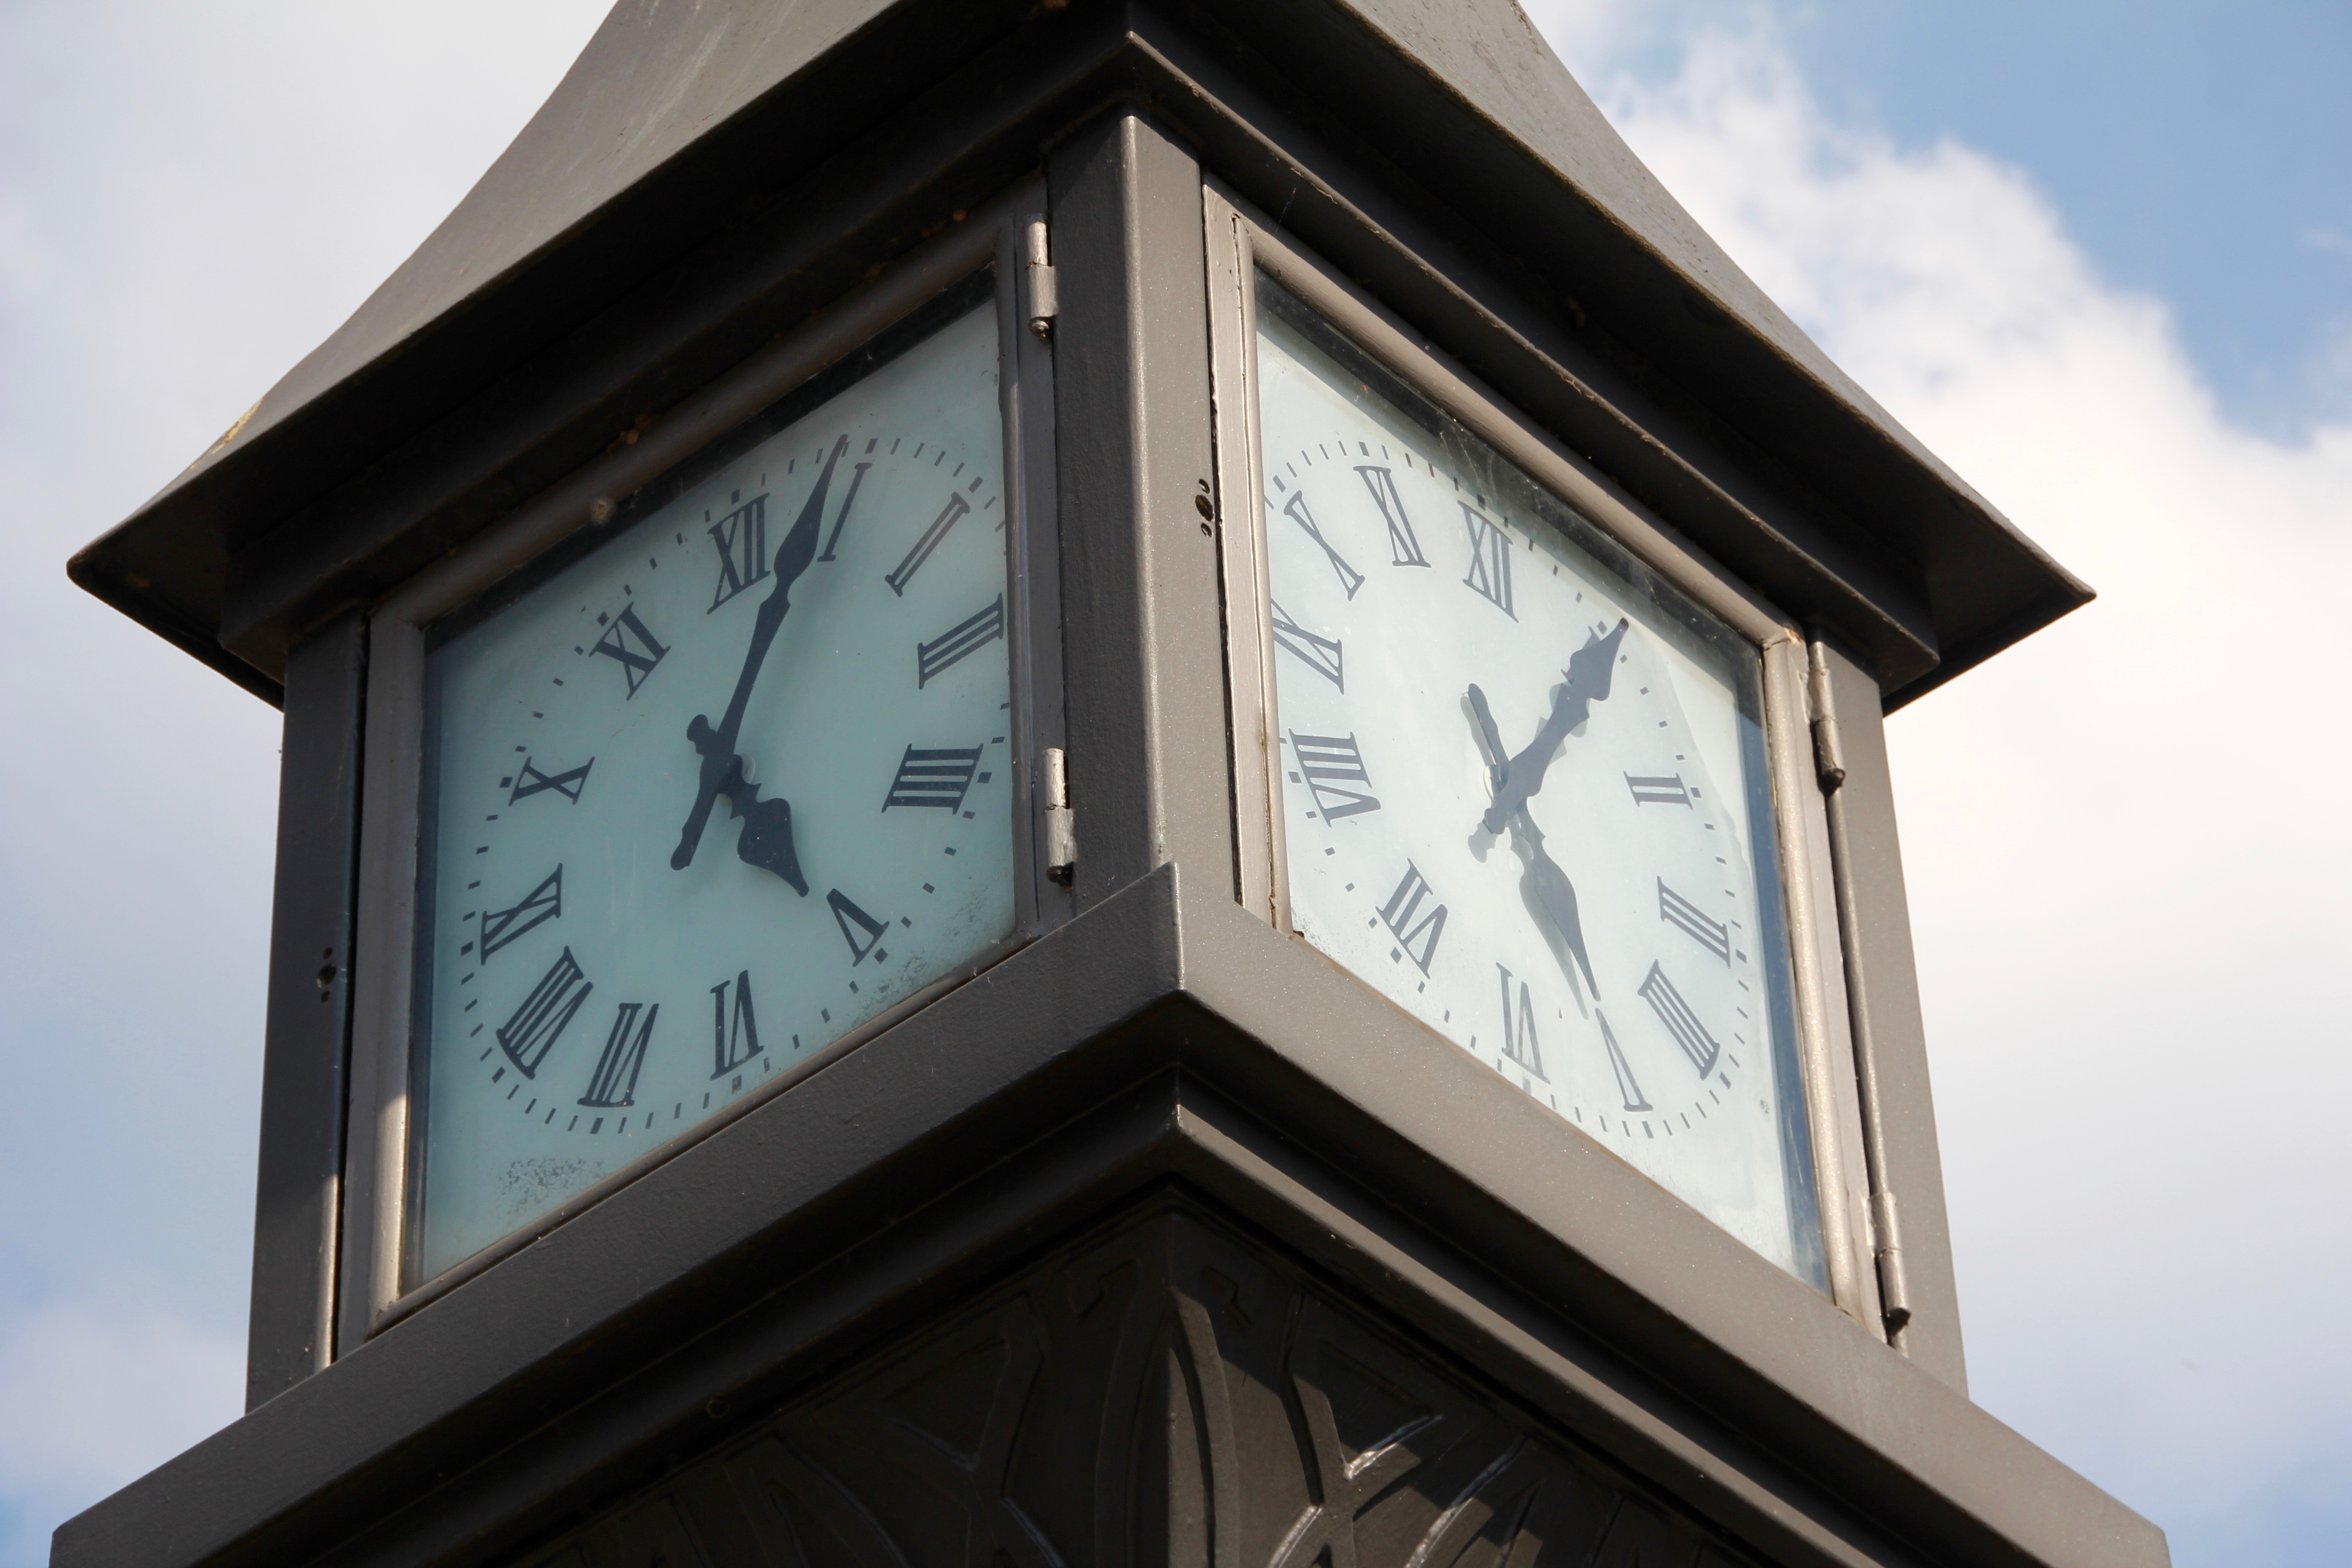
house, window, clock, analog, facade, marketplace, lighting, pointer, authority, slim mathilde